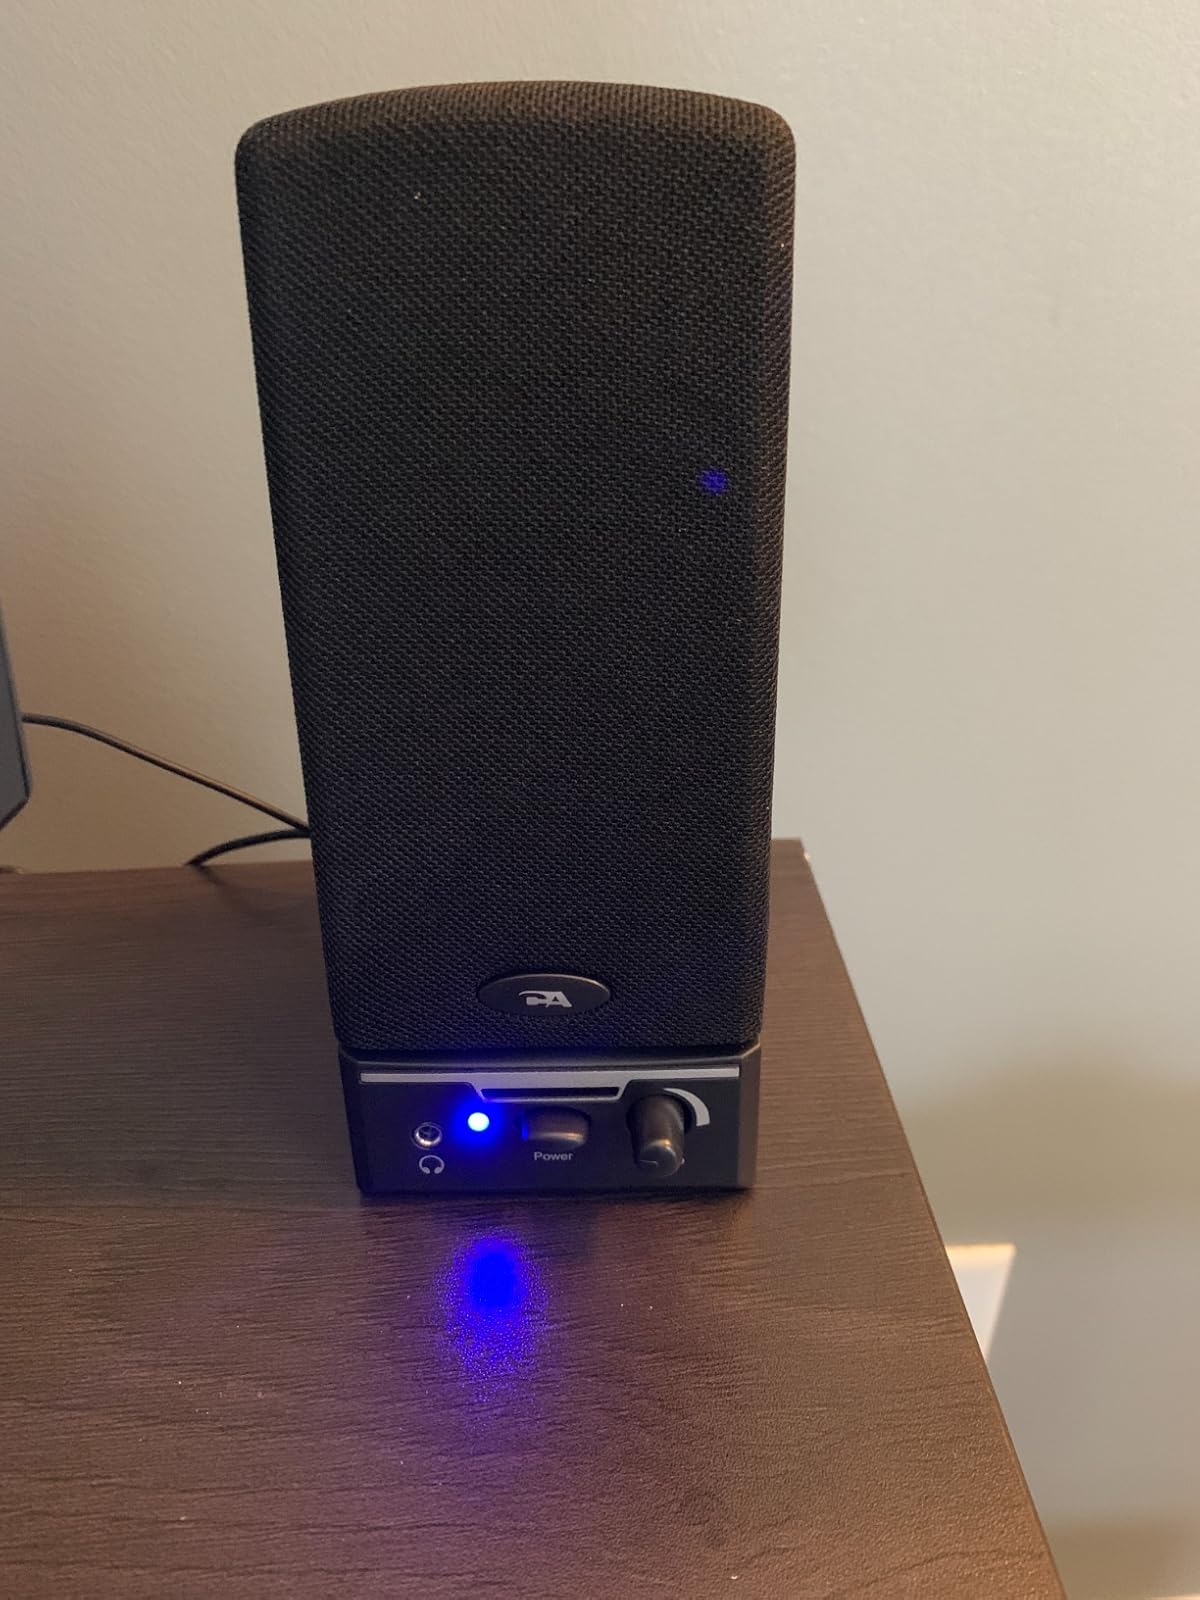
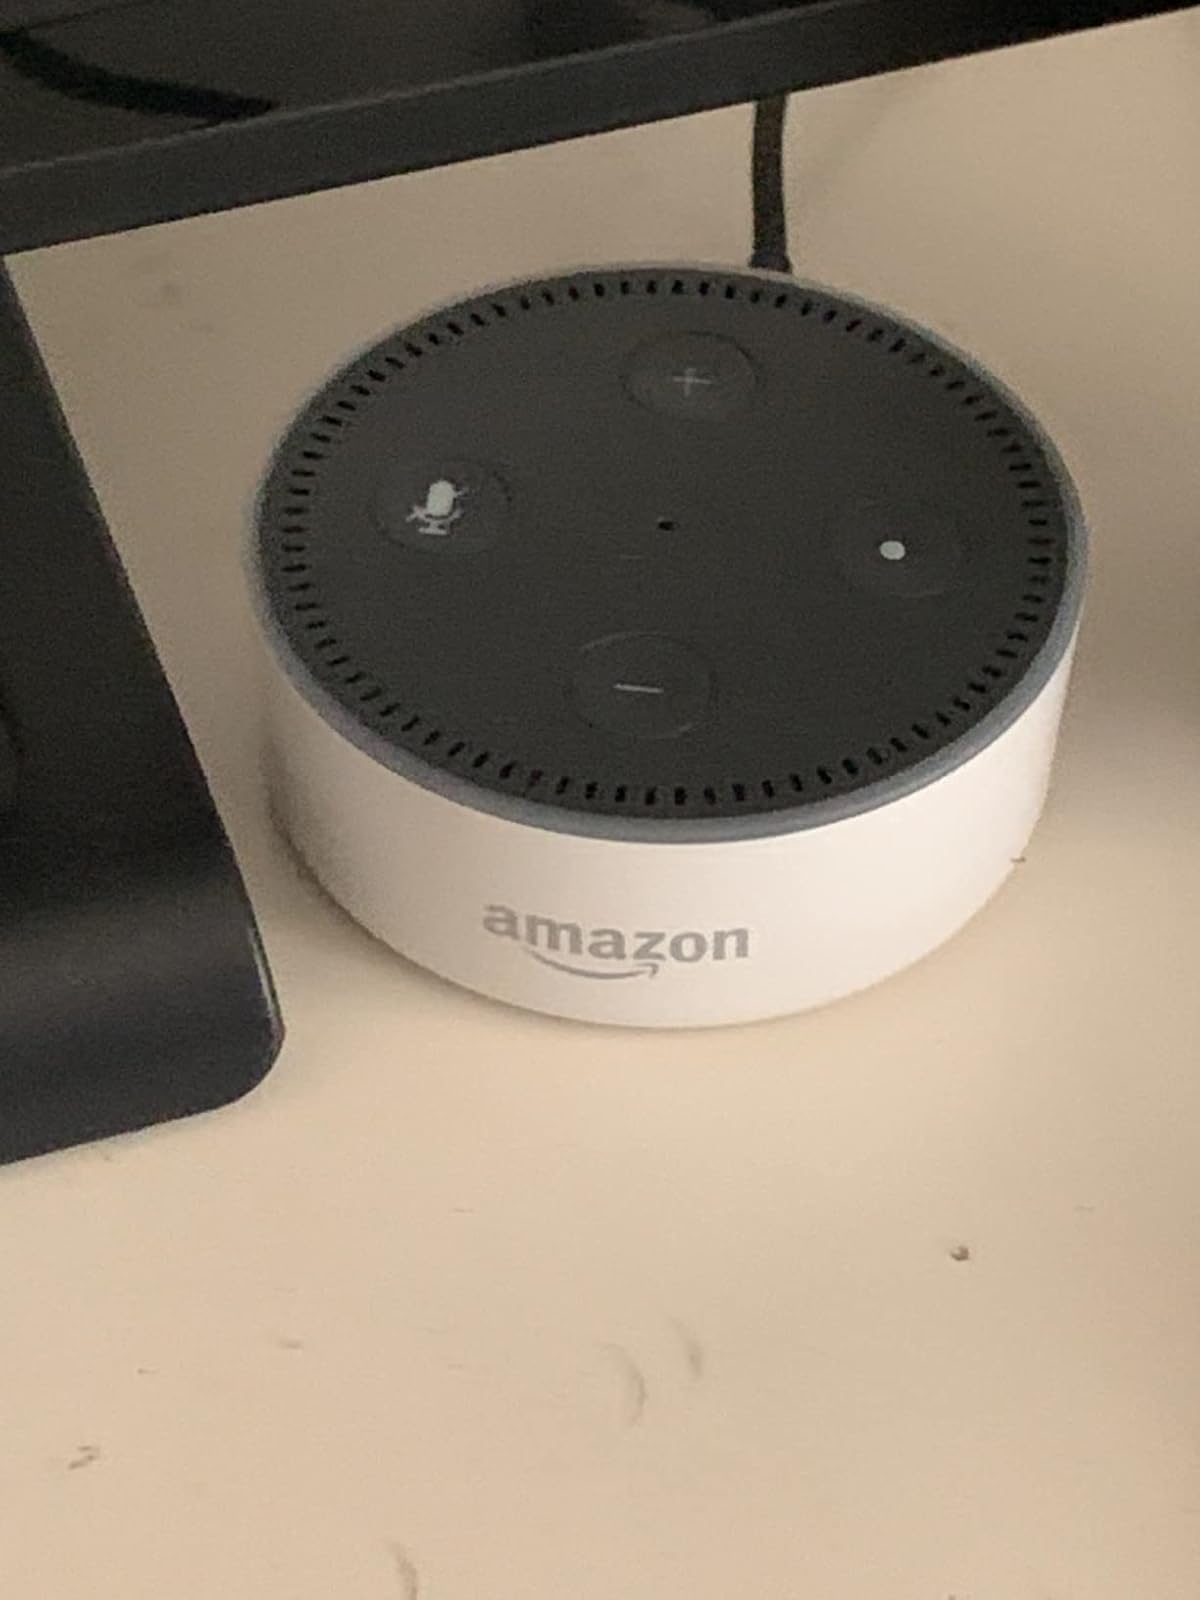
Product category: speaker
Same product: no